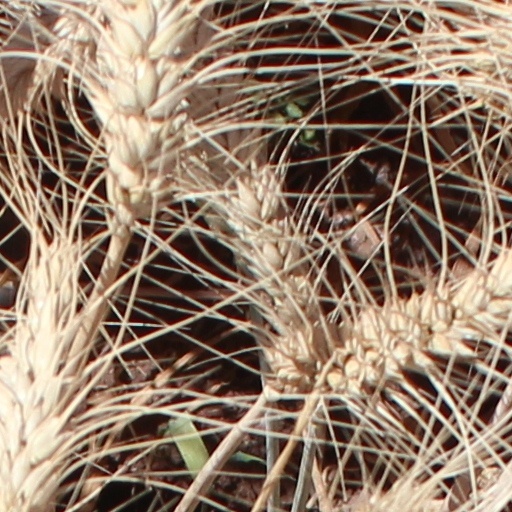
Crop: wheat